Muthumariamman Temple, Tiruvappur

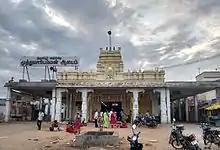
Temple entrance

Muthumariamman Temple is situated at Tiruvappur in Thirukokarnam, at a distance of 5 kilometres from Pudukkottai in Tamil Nadu, India.